Michael Menzel

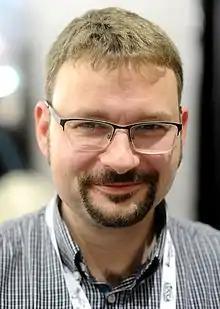
Michael Menzel at Lucca Comics & Games 2015

Michael Menzel is a German game artist and occasional game designer. As the designer of "Legends of Andor", he won the Kennerspiel award.